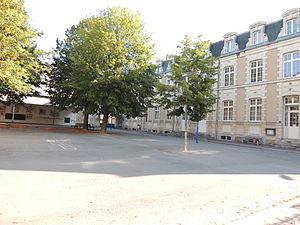
La Flèche est une commune française située dans le sud du département de la Sarthe en région Pays de la Loire. Sous-préfecture du département, chef-lieu d'arrondissement et de canton, siège de la communauté de communes du Pays Fléchois, elle compte 14 956 habitants selon le dernier recensement de 2017, ce qui en fait la deuxième commune sarthoise la plus peuplée. Implantée sur le Loir, au cœur du Maine angevin, la commune est marquée par un réseau hydrographique très dense.